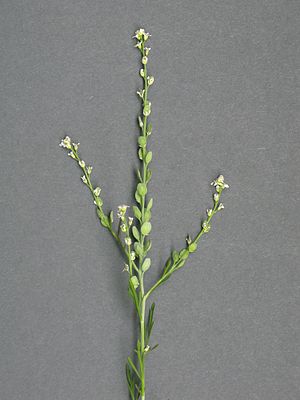
Havekarse
Havekarse (Lepidium sativum)
Havekarse (Lepidium sativum)
Havekarse, ofte blot kaldet karse, er en énårig plante, der bruges som krydderurt i vestlig madlavning. Andre steder i verden betragtes den som et plagsomt og invasivt ukrudt.